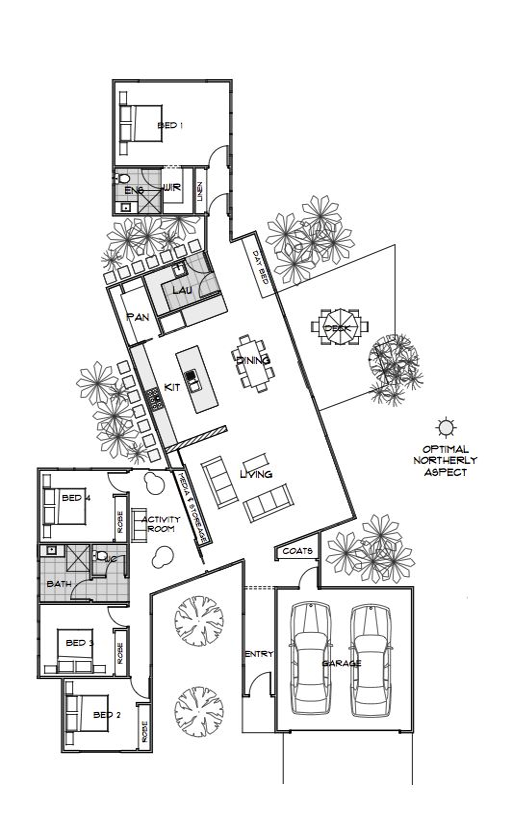
could make the hallway to the master suite all glass to add some additional separation interesting !